Beth Sarim

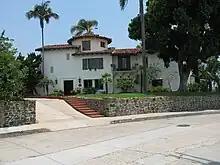
The house as it was in 2008

Beth Sarim (Hebrew בית שרים "House of the Princes") is a ten-bedroom mansion in San Diego, California, constructed in 1929 in anticipation of various resurrected Old Testament biblical patriarchs or prophets such as Abraham, Moses, David, Isaiah and Samuel. It was maintained by the Watch Tower Society, the parent organization used by Jehovah's Witnesses, and was also used as a winter home and executive office for Watch Tower president Joseph Franklin Rutherford. The house was sold to a private owner in 1948.